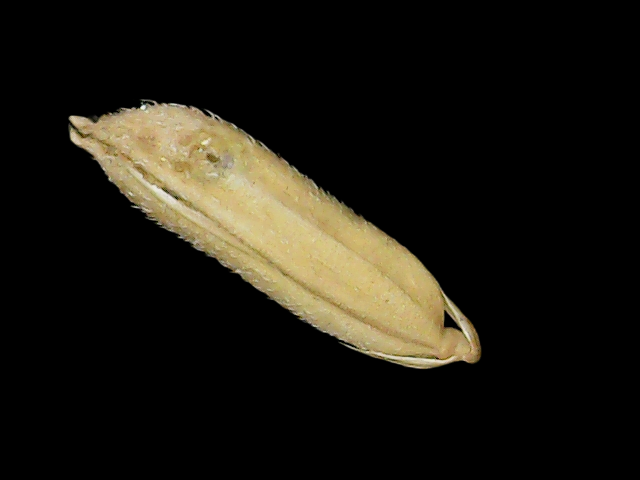
Rice variety: Binadhan14